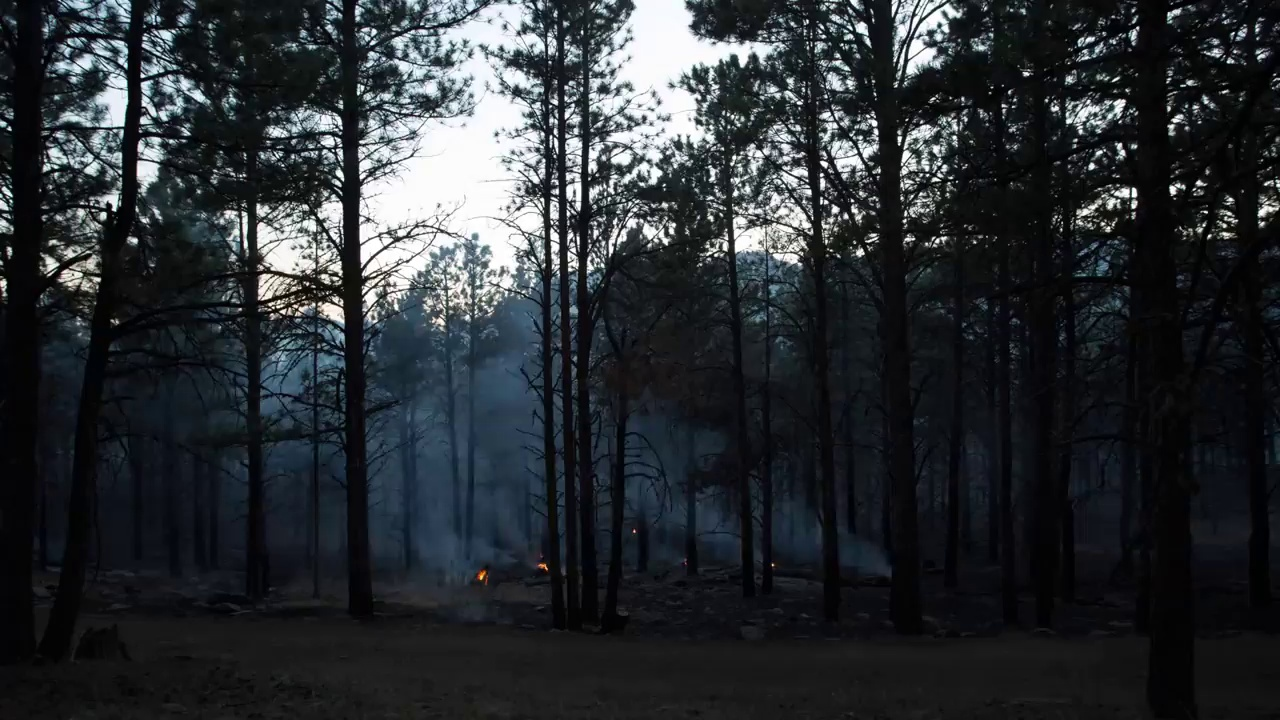
Fire: yes
Smoke: yes